Question: Please indicate a possible affordance area of the drag_suitcase that can be used for holding
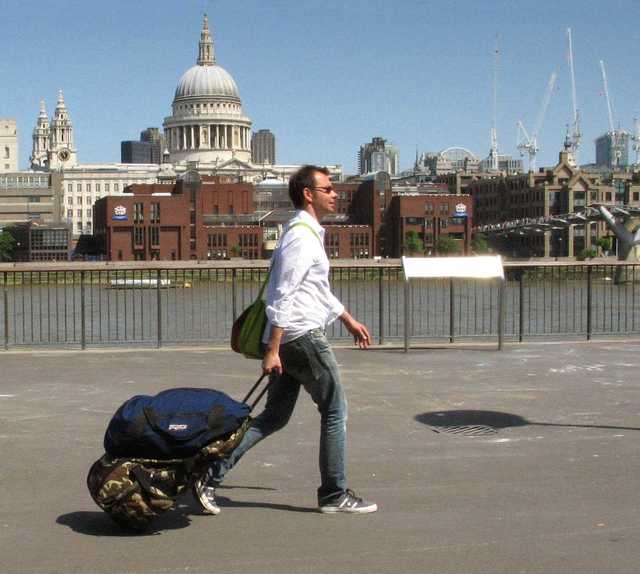
Answer: [254.724, 344.184, 290.329, 390.579]